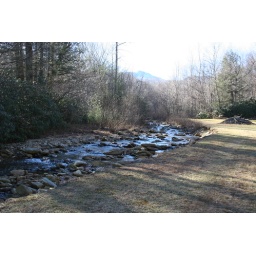
clarence newton road - near blowing rock - january 1 2009